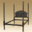
Label: bed